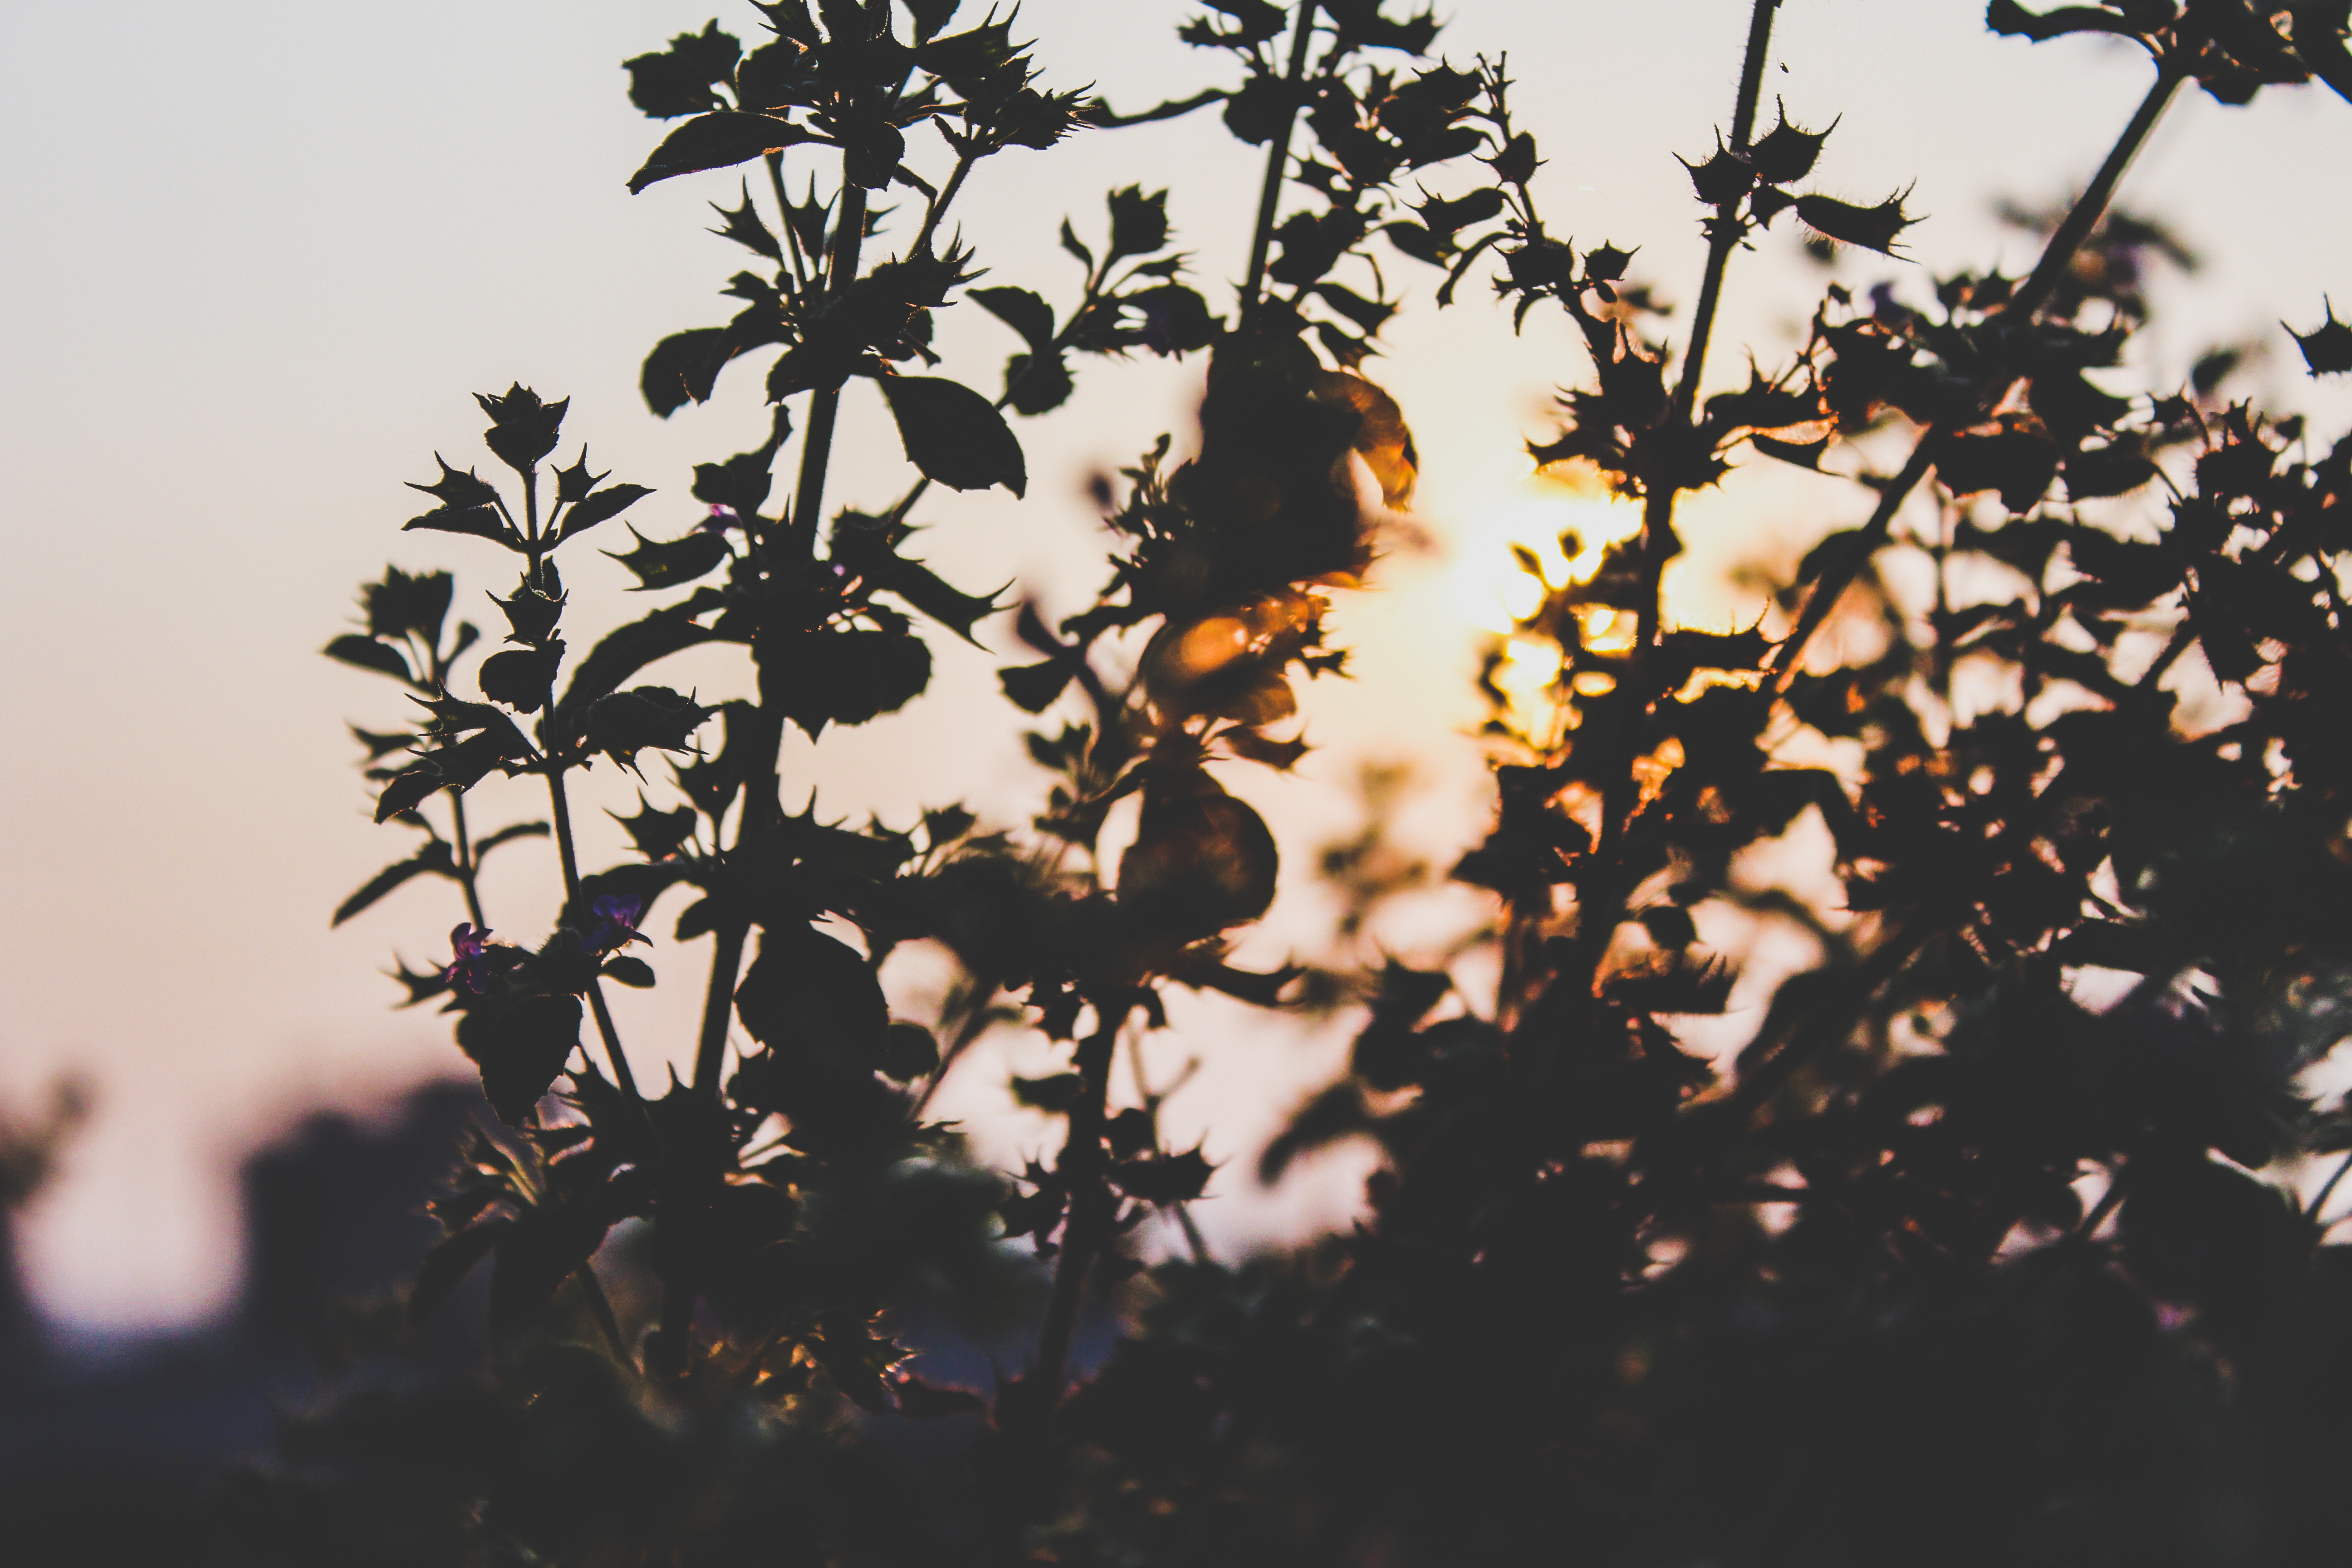
tree, nature, branch, silhouette, blossom, light, plant, sunset, sunlight, morning, leaf, flower, bush, foliage, spring, reflection, color, autumn, flora, season, golden hour, macro photography, woody plant